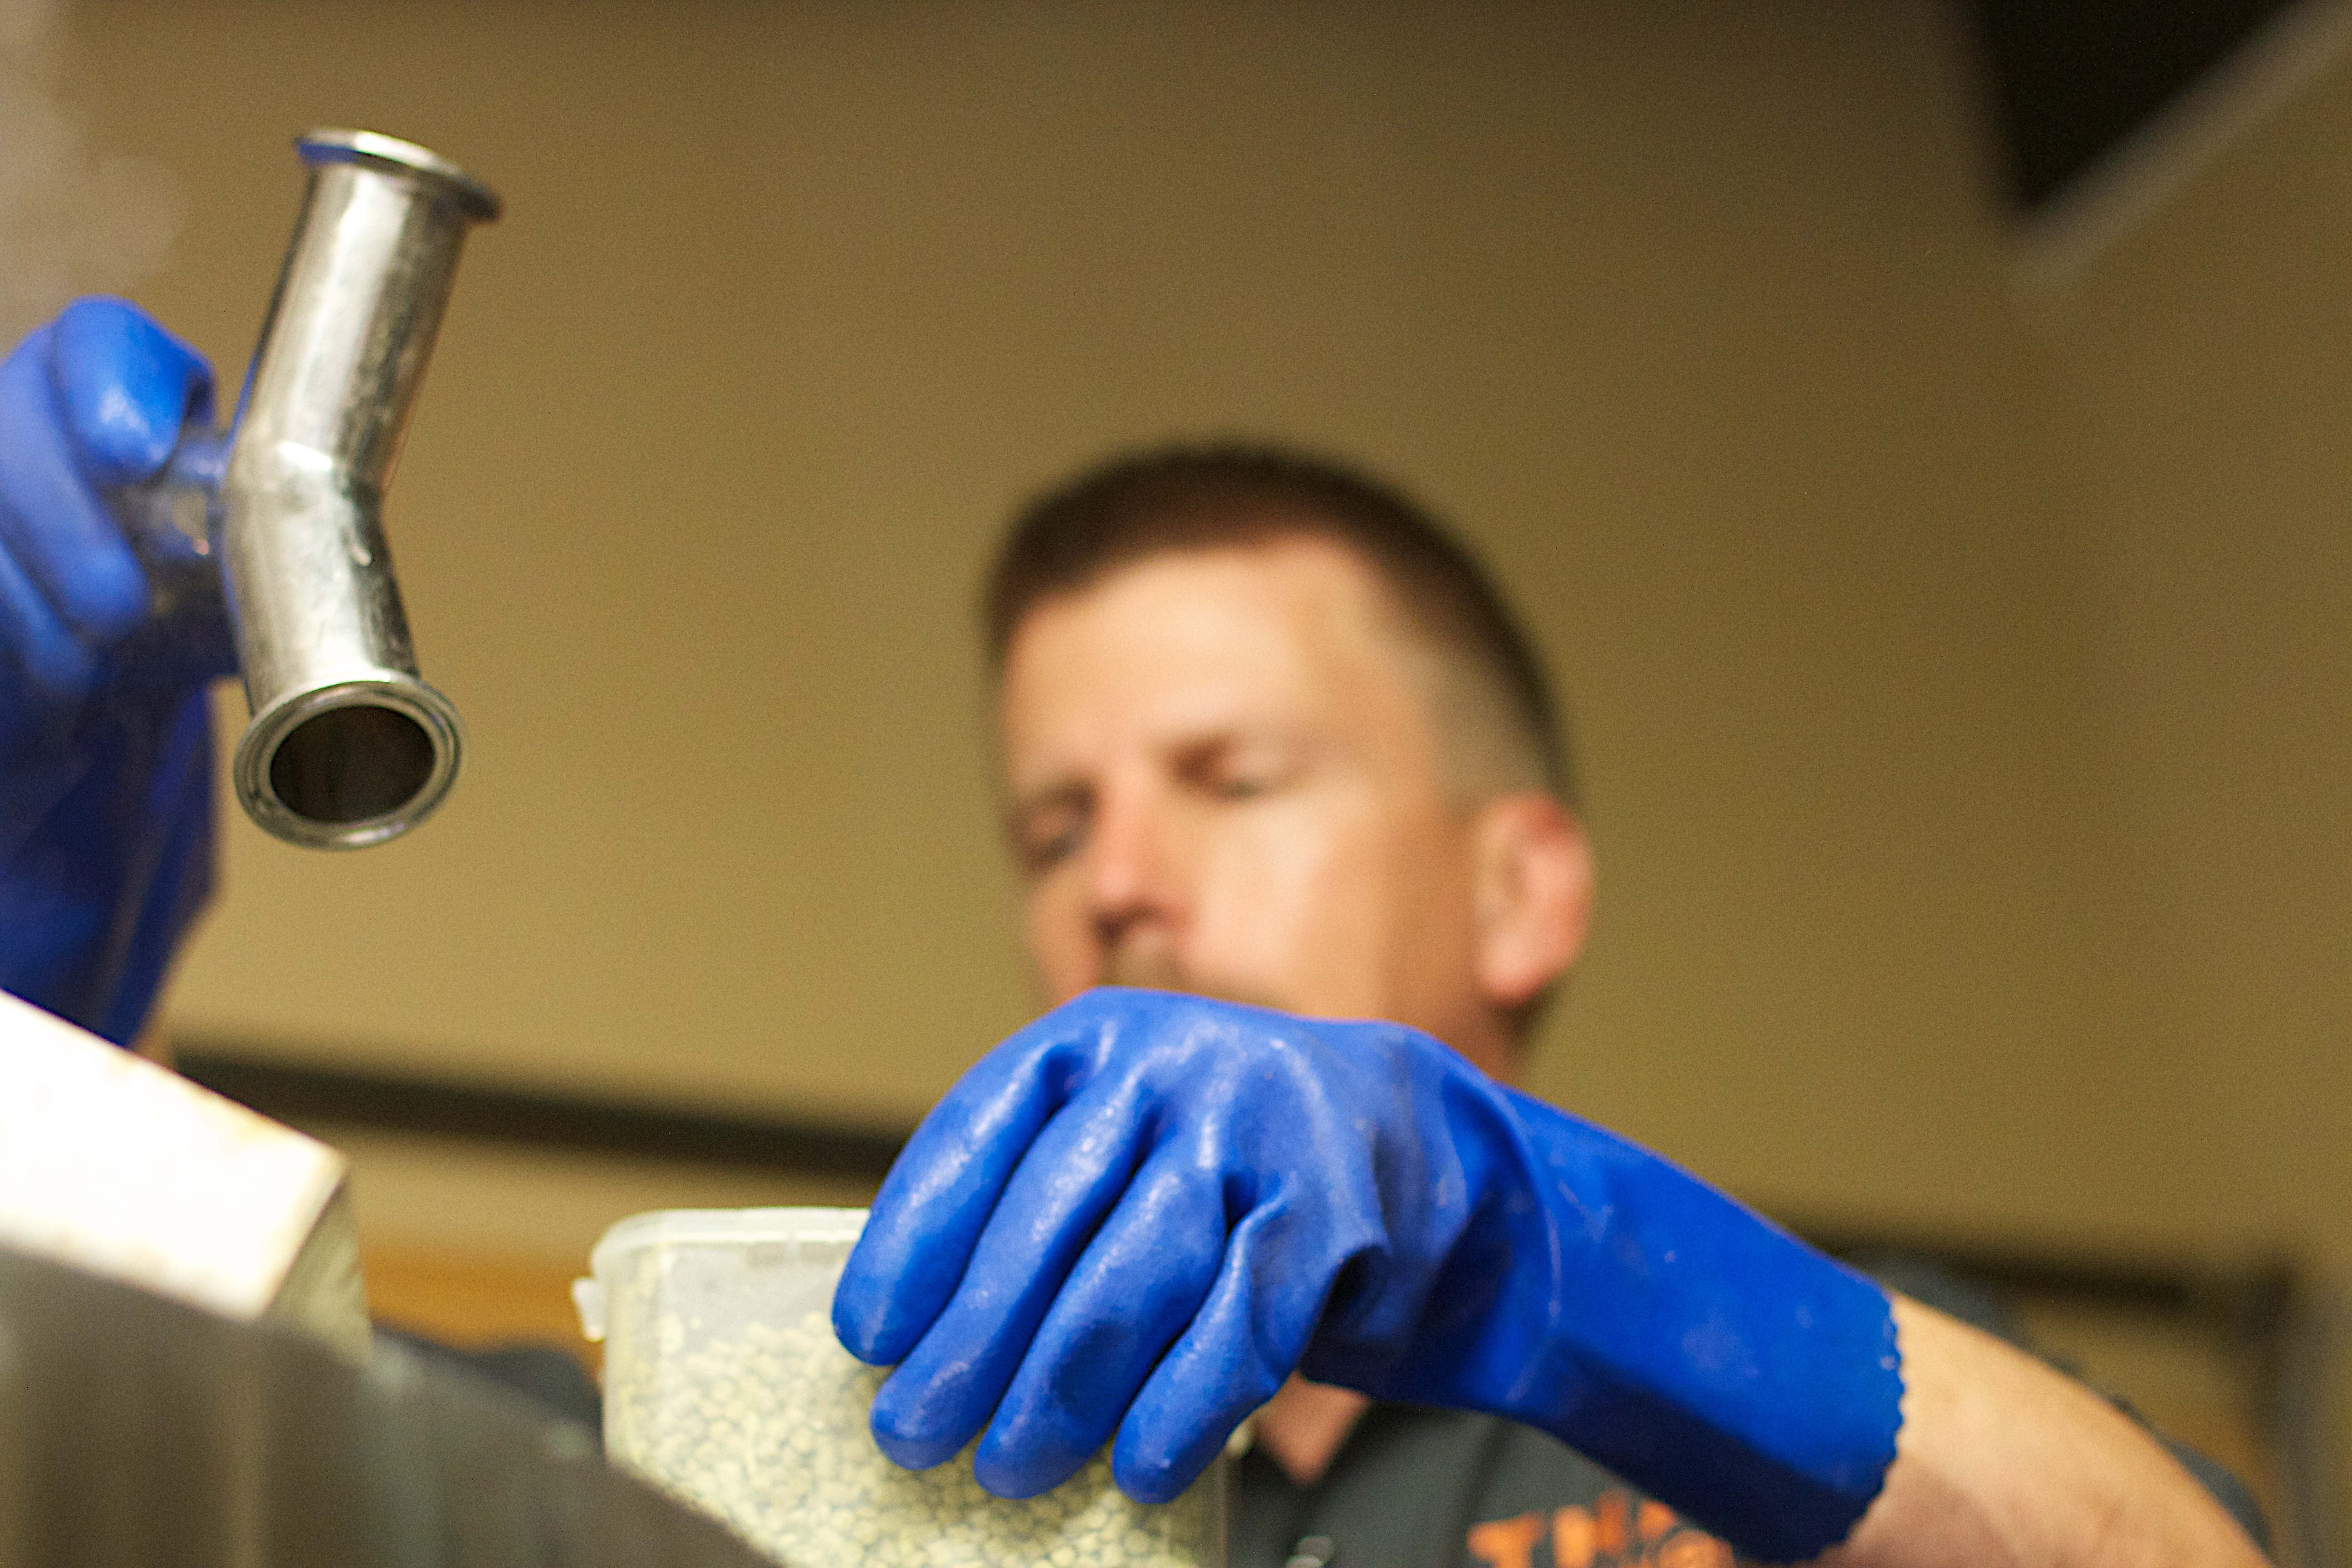
child, blue, arm, beer, thatbrewery